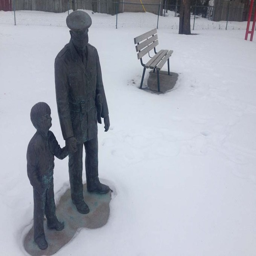
a statue in first black detective